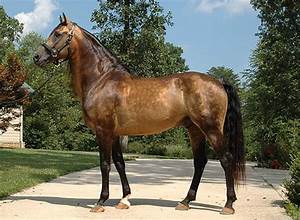
Label: horse